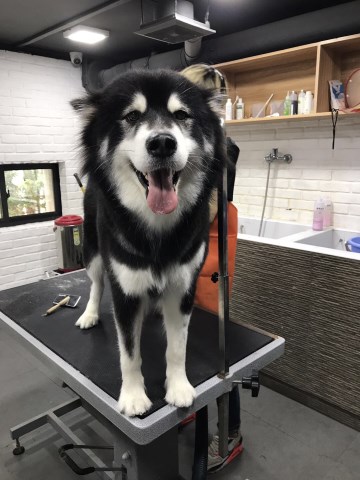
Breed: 1324-n000004-malamute